Union Bank Tower

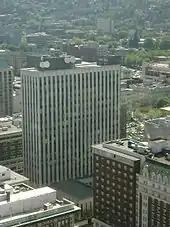
Seen from the U.S. Bancorp Tower

The tower was designed by the firm of Anshen and Allen of San Francisco in the International Style, with a strong presence on Broadway. A distinctive feature of the Union Bank Tower are its exposed service cores, on the building's south and west sides, which are clad in light gray slate with a greenish tint. It is said that the slate was quarried from the same area in Wales as the stone used in Stonehenge.